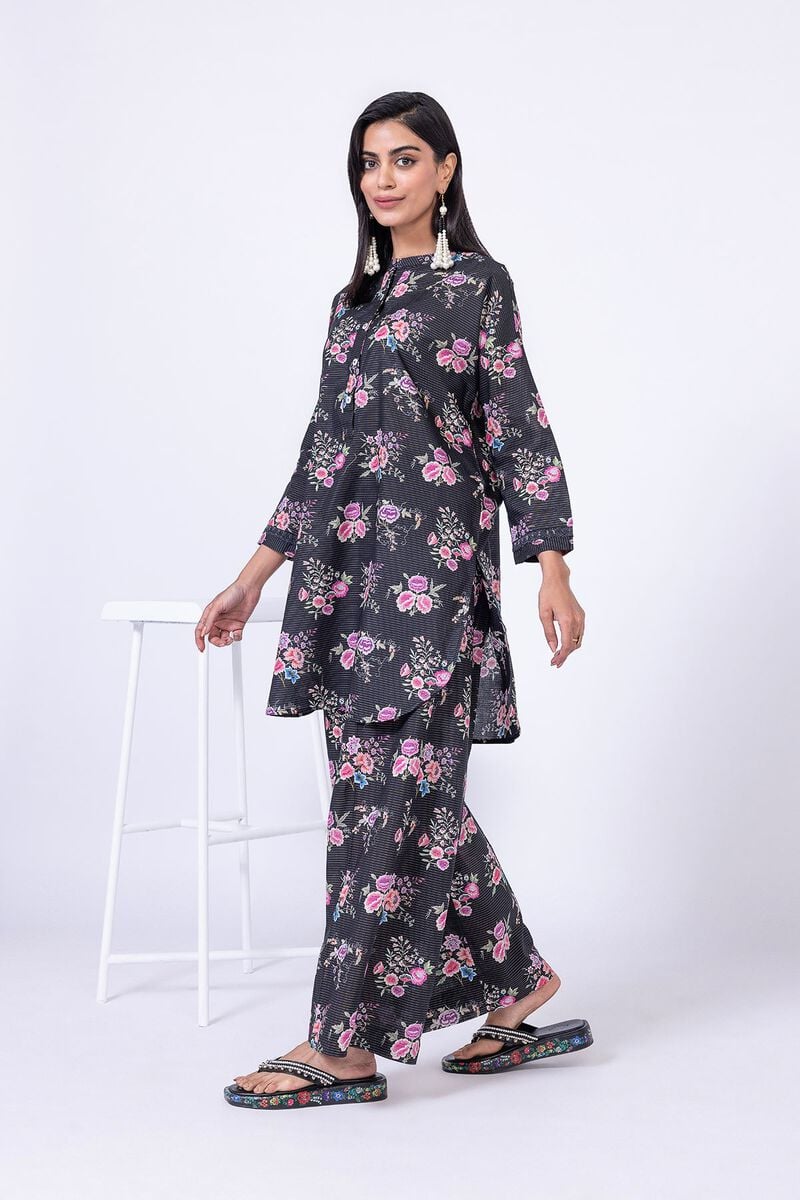
black pink floral print cotton tunic pants